Cittacotte

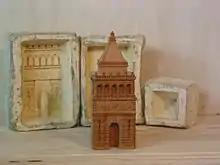
Cittacotte: Palermo's Porta Nuova already finished with the casts in the background

The preparatory phase of a single cast is long and laborious: it consists in creating some clay prototypes which will be necessary to make their plaster casts. Each cast is made by photographic and metric surveys that allow the artist to take care also of the shrinkage coming from the evaporation during the modelling and the cooking phases. The result is a perfect handcrafted masterpiece in scale 1:350 or 1:180, exact in each single particular.